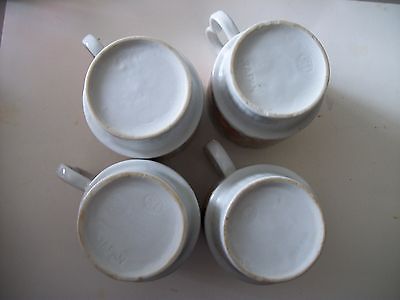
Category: mug